Mauricio Herrera Ulloa

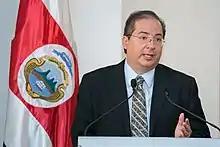
Herrera being designated as the new Minister of Communication, 2015

Mauricio Herrera Ulloa is a Costa Rican journalist and the current Costa Rican ambassador to Honduras. Herrera was previously the Minister of Communication under the presidency of Luis Guillermo Solís, the chief editor of the University of Costa Rica's newspaper "Semanario Universidad", the Director of Communications at the Center for Justice and International Law, and the defendant of the landmark case before the Inter-American Court of Human Rights.